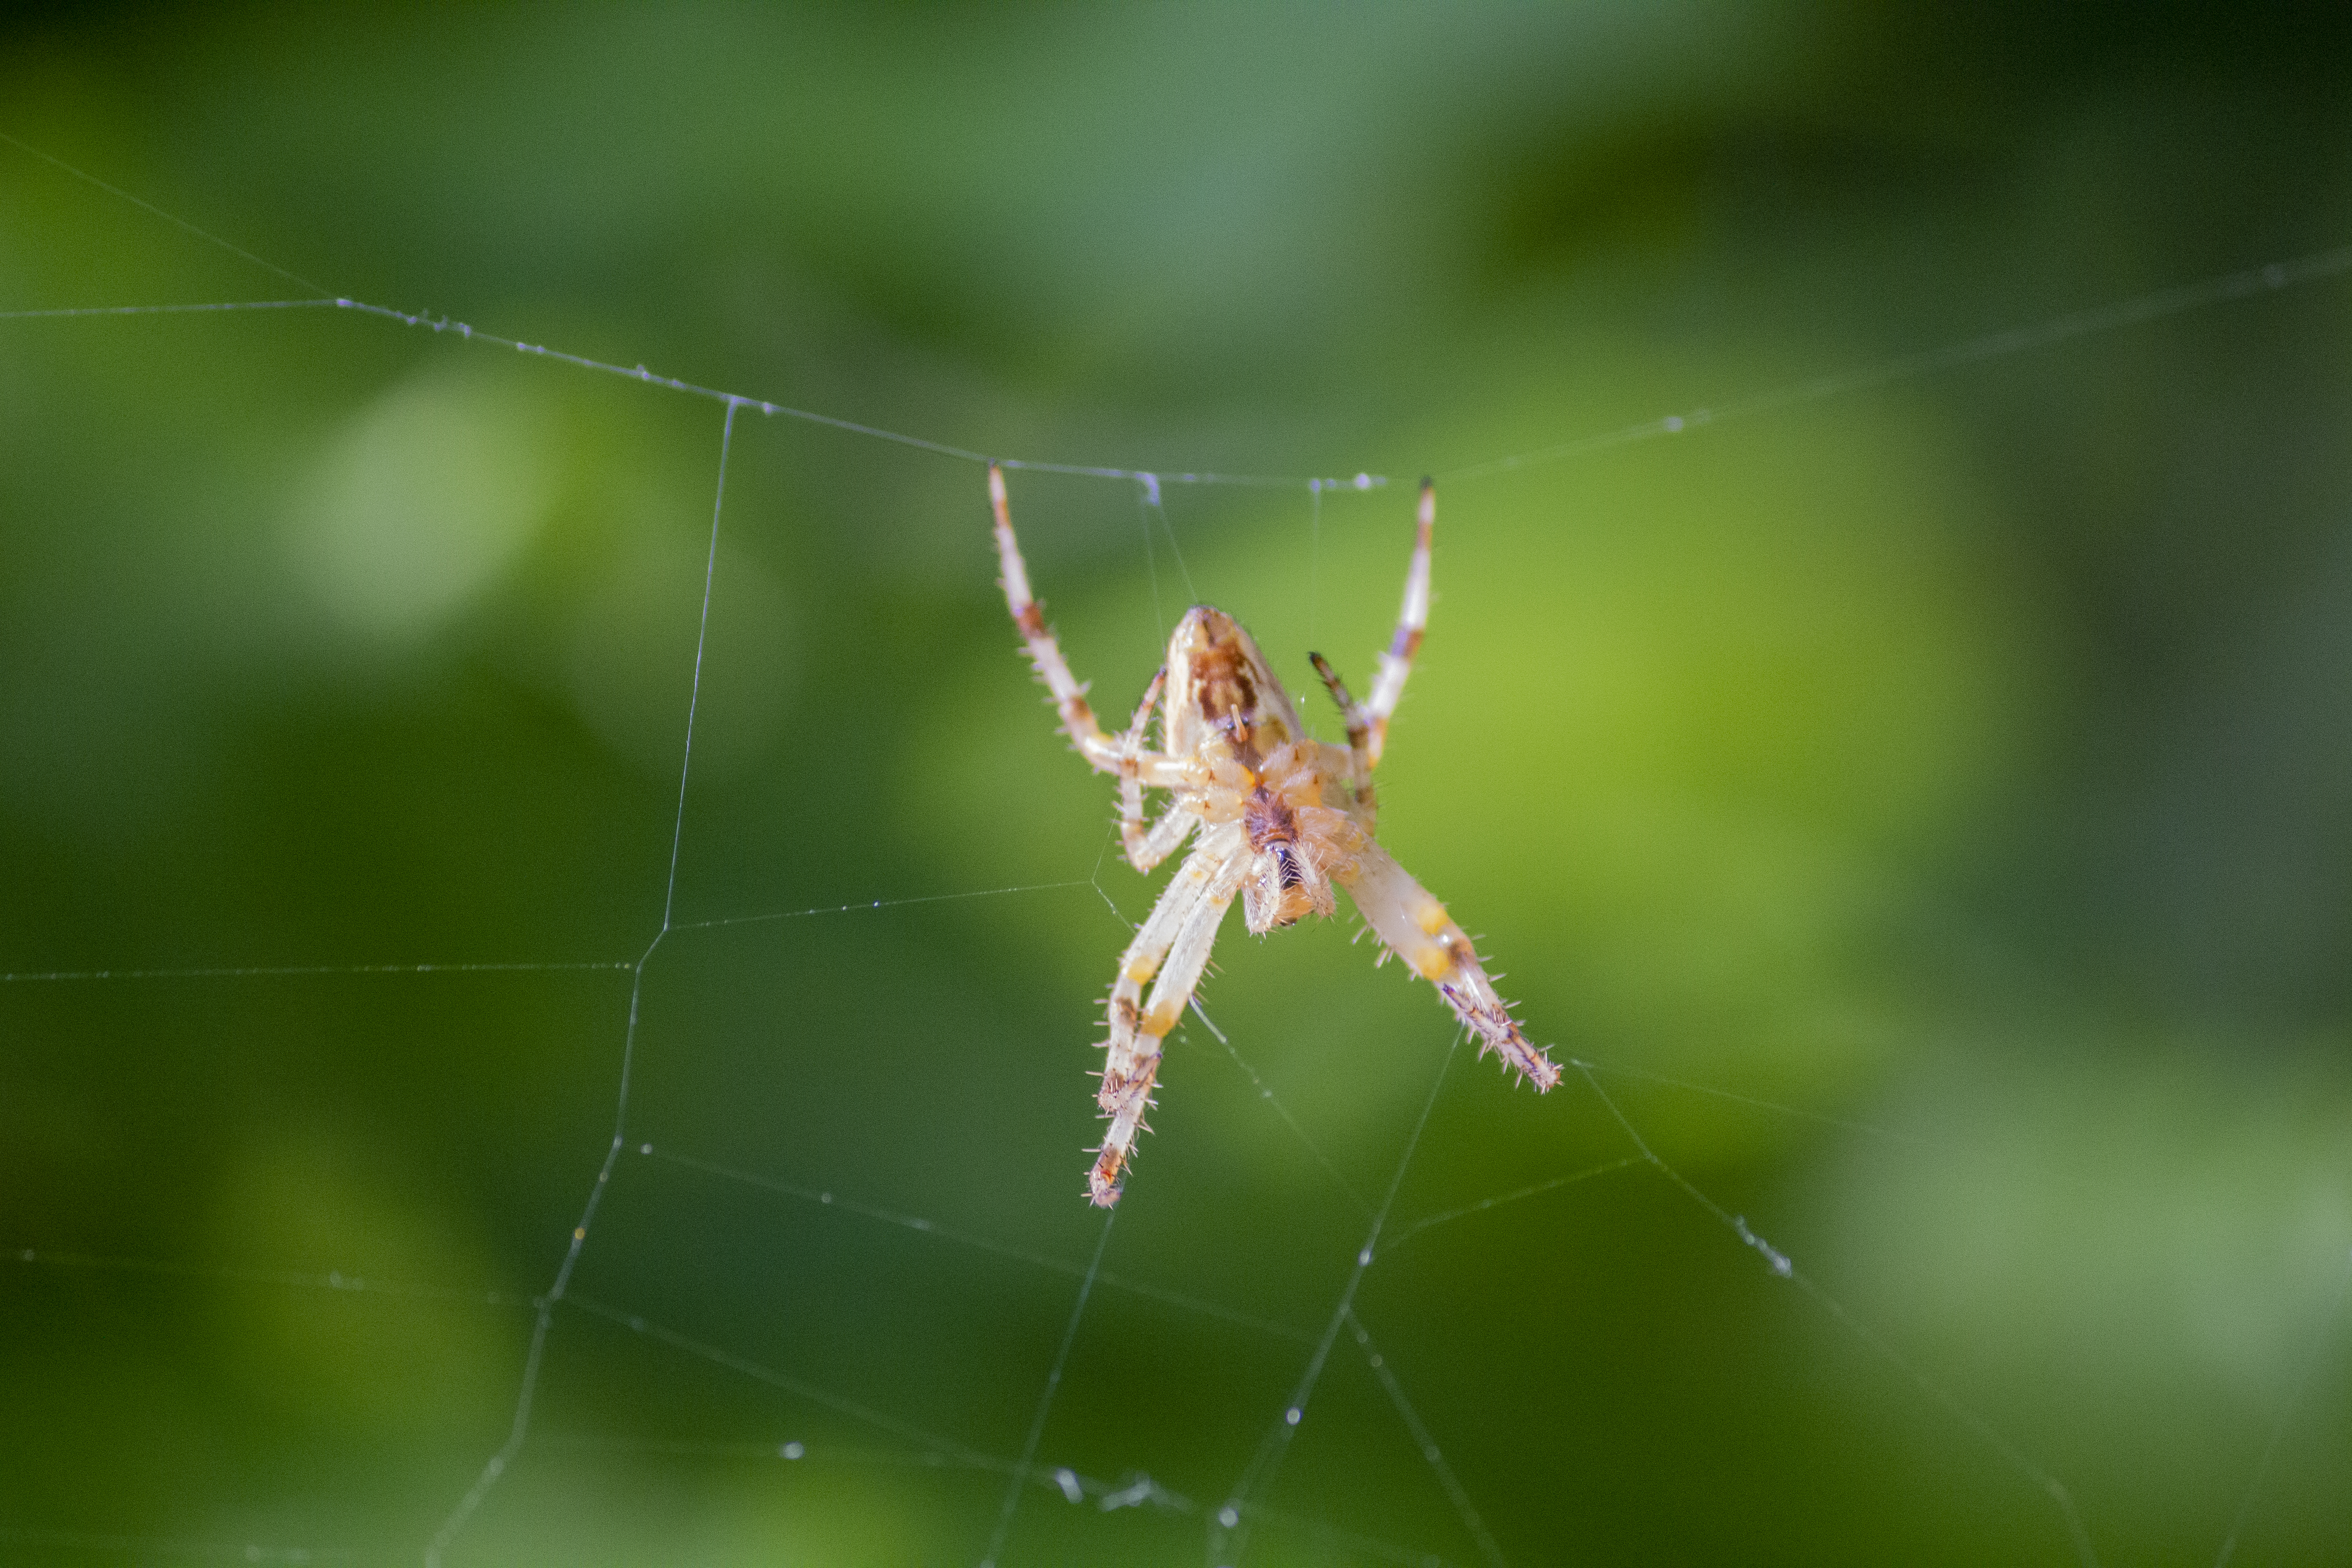
macro, spider, web, spider web, green, insect, invertebrate, araneus cavaticus, wildlife, macro photography, close up, organism, arthropod, orb weaver spider, arachnid, araneus, pest, photography, european garden spider, stock photography, tangle web spider